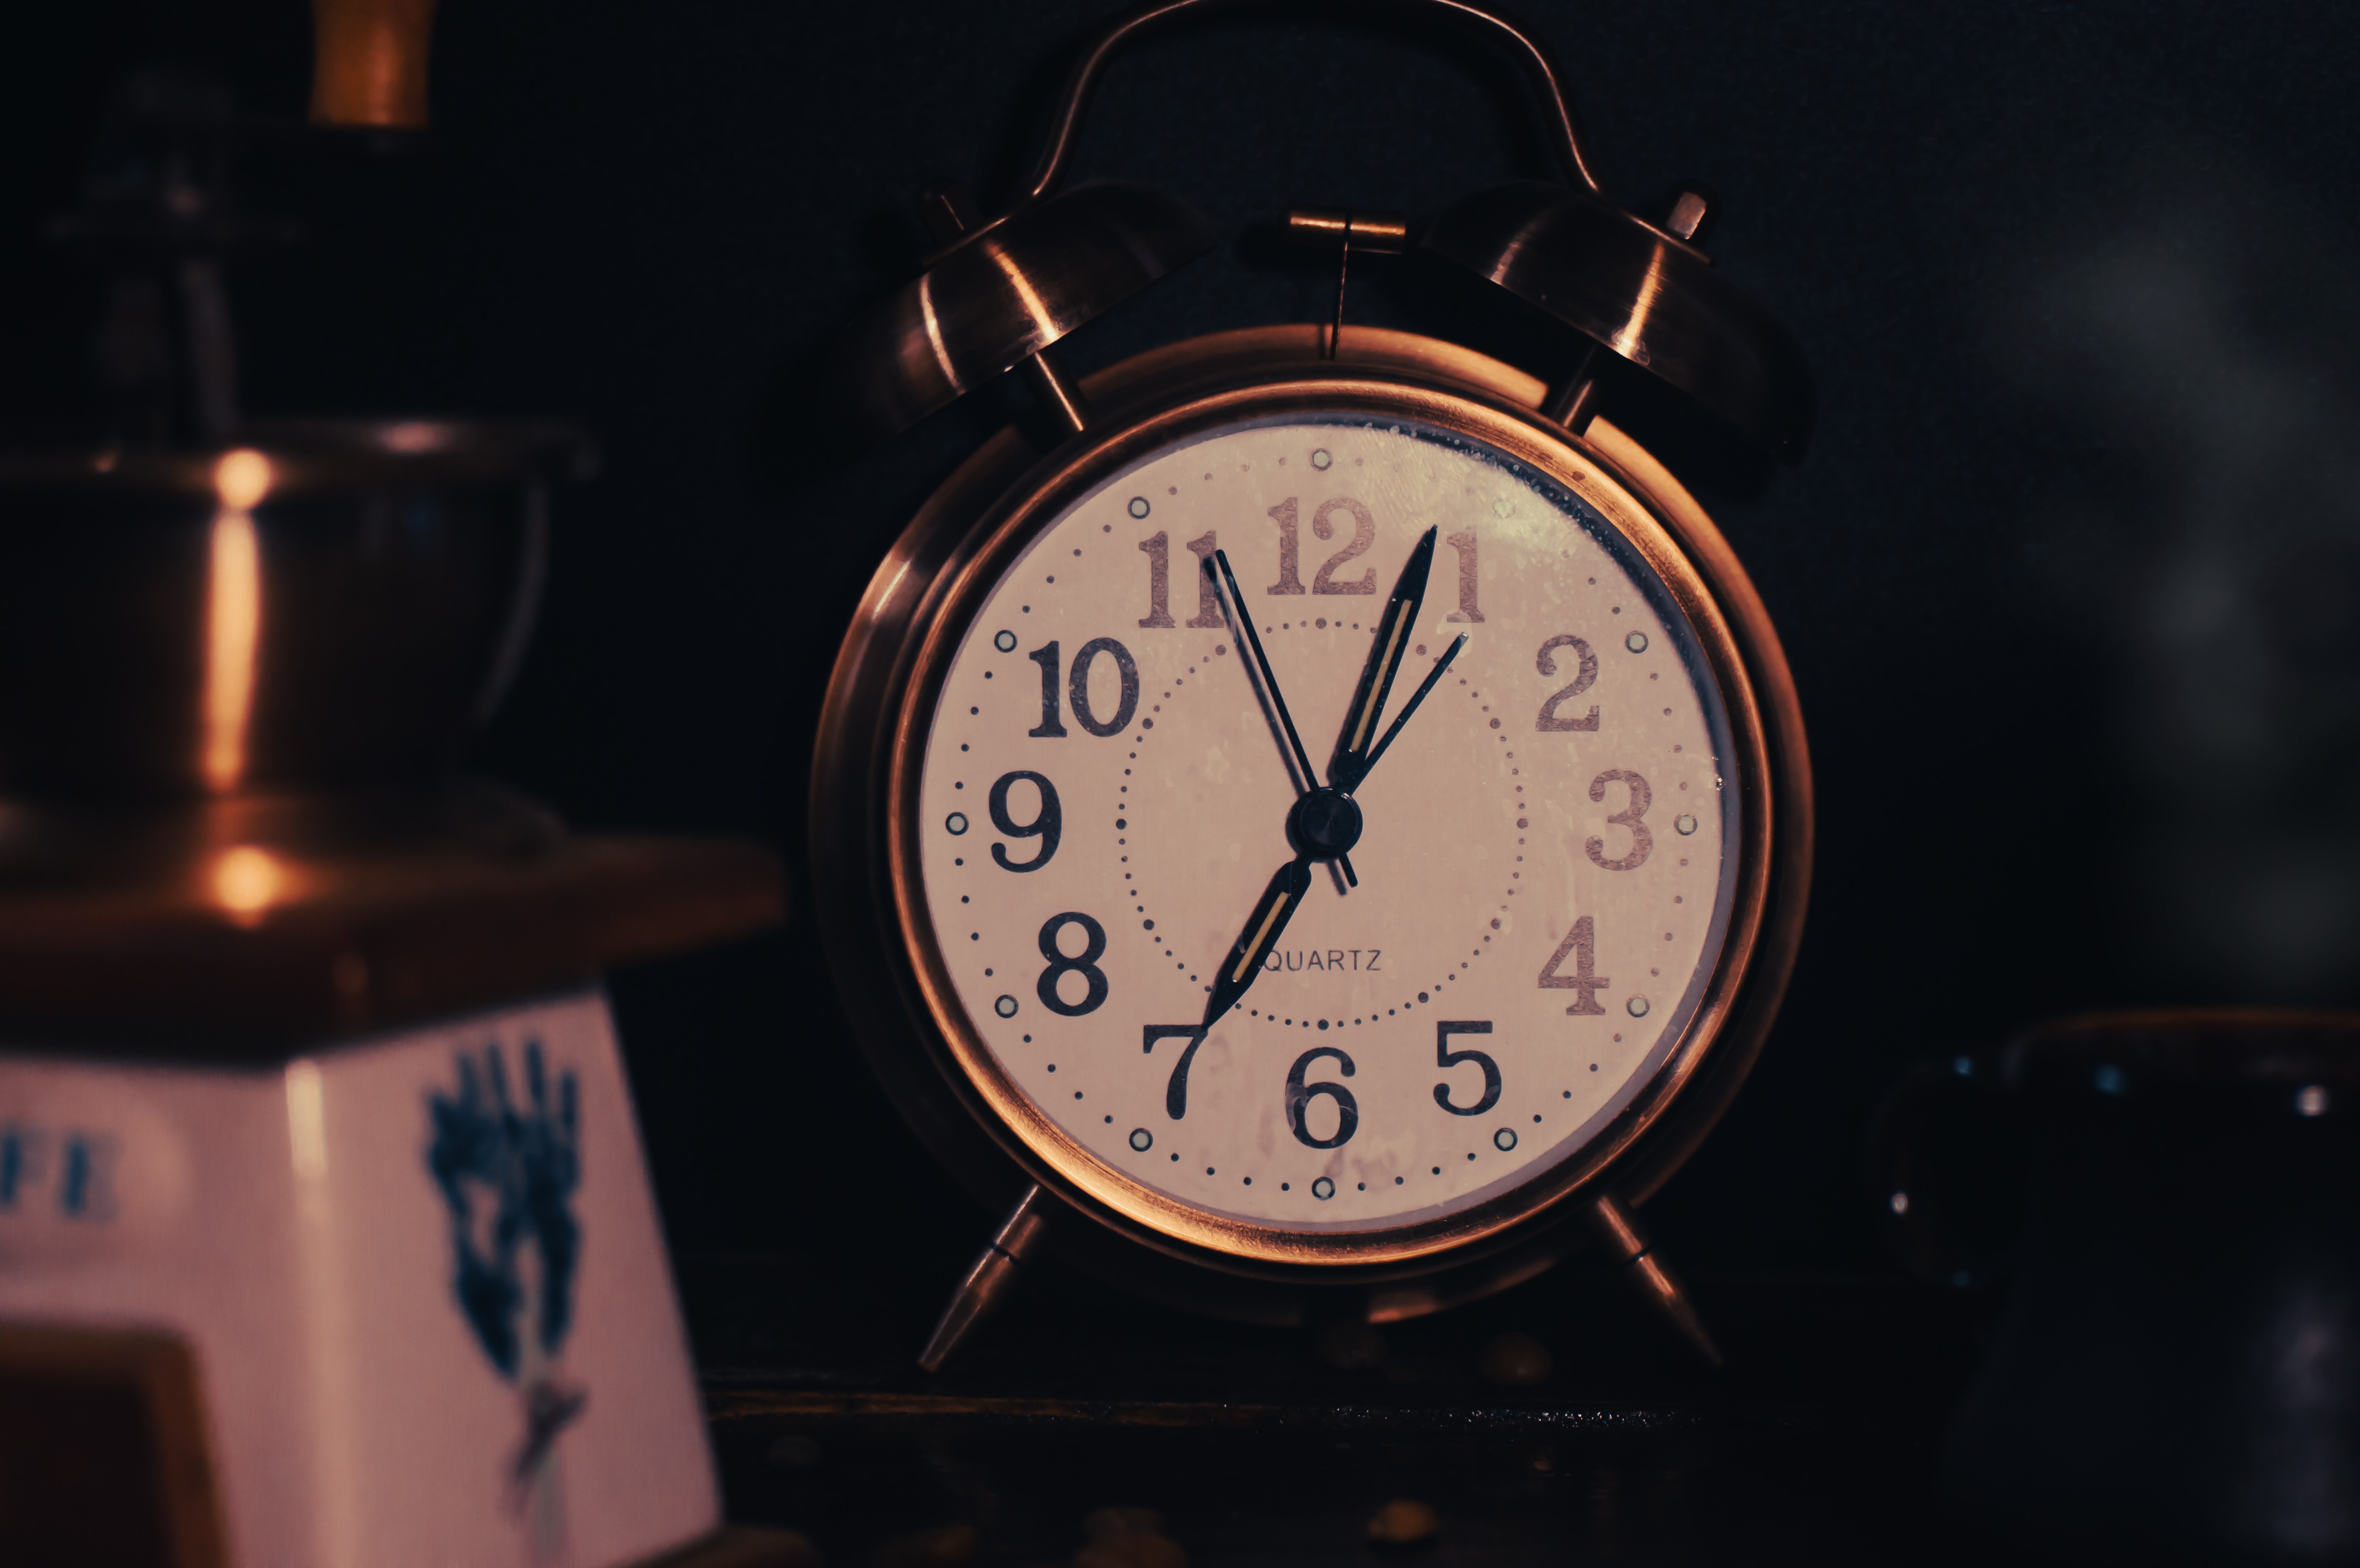
clock, quartz clock, font, Material property, gas, circle, Analog watch, darkness, fashion accessory, number, interior design, midnight, metal, jewellery, electric blue, watch, still life photography, wall clock, alarm clock, still life, home accessories, antique, brand, night, measuring instrument, symbol